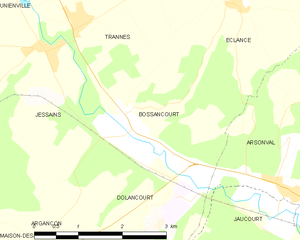
Carte des communes françaises: Bossancourt